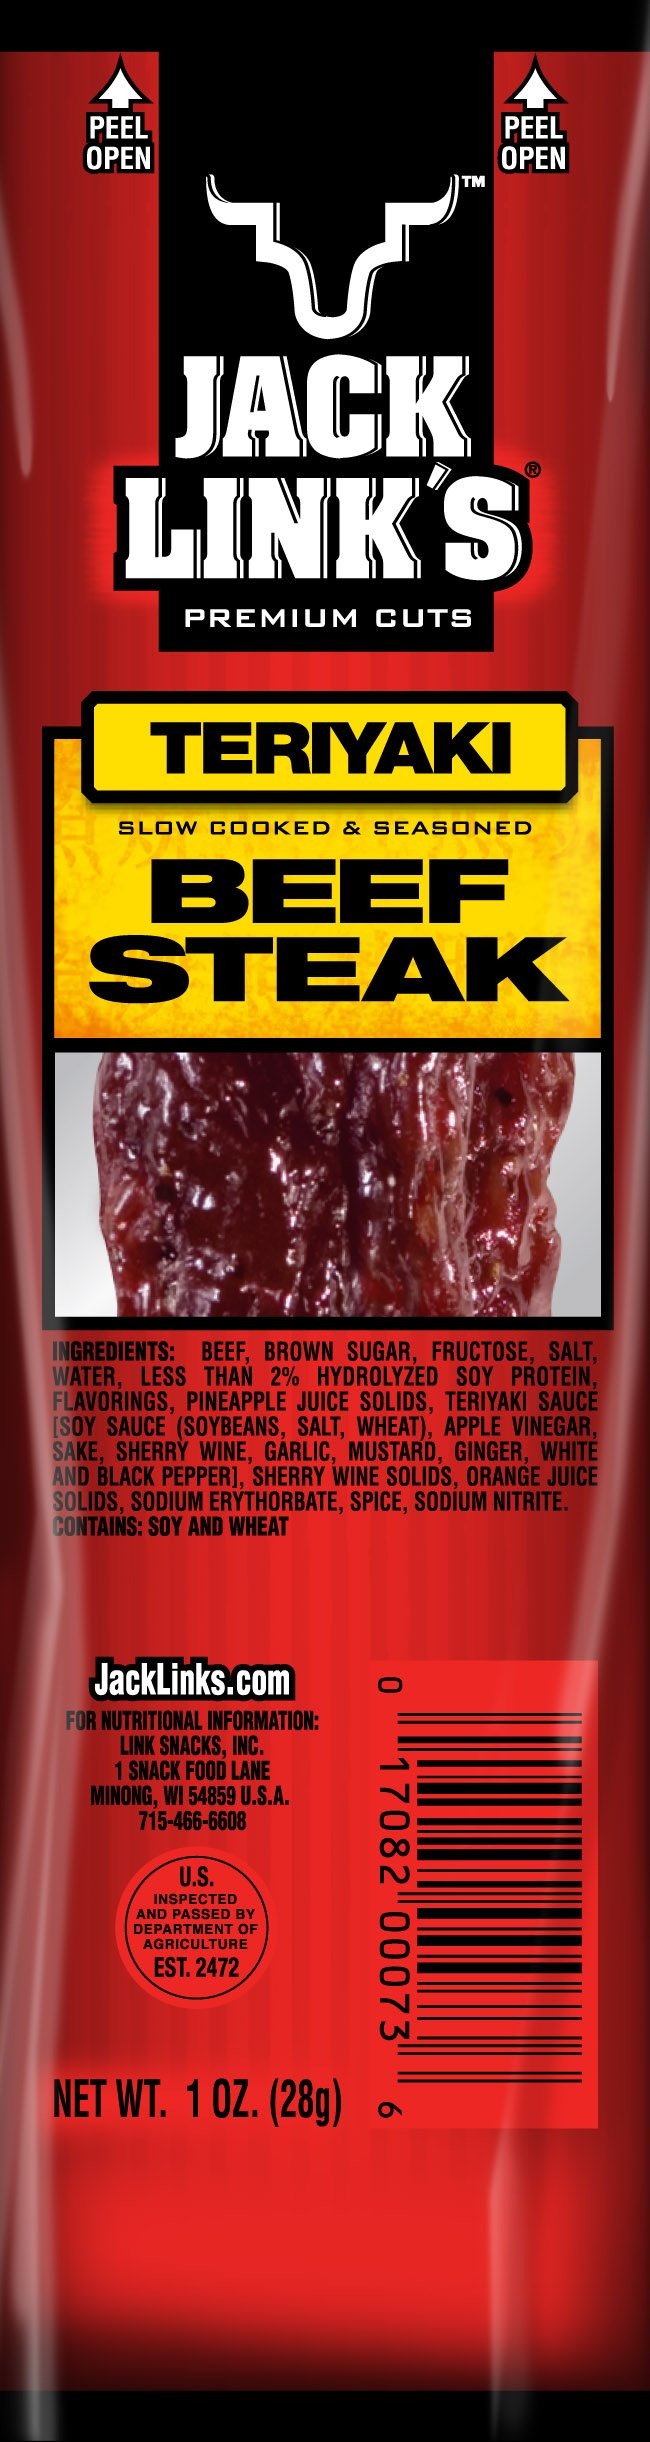
Item Name: Jack Link's Premium Cuts Beef Steak, Teriyaki, 1-Ounce (Pack of 12)
Bullet Point 1: Feed your Wild Side Flavor: Savory, delicious beef steak is perfectly seasoned with soy, ginger, and a little onion to wake up your tastebuds.
Bullet Point 2: Individually Wrapped for On-The-Go Snacking: Throw it in your purse, gym bag, take it hunting, or leave in the car. Break open a packet wherever hunger strikes.
Bullet Point 3: Soft, Tender Meat: Bite into this tender, seasoned and spiced beef steak and experience full-on flavor.
Value: 12.0
Unit: Ounce

Price: 27.6